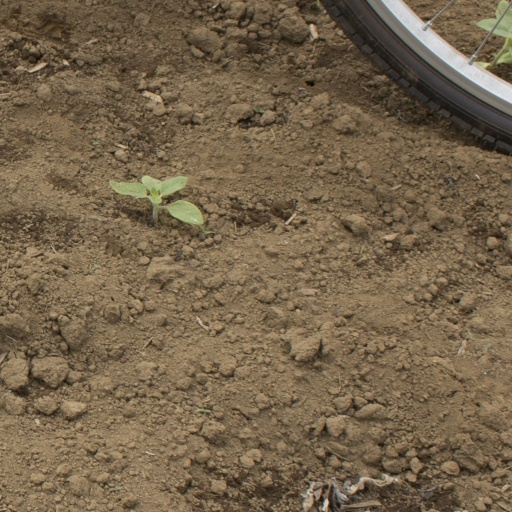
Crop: Jerusalem artichoke